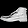
Label: Ankle boot